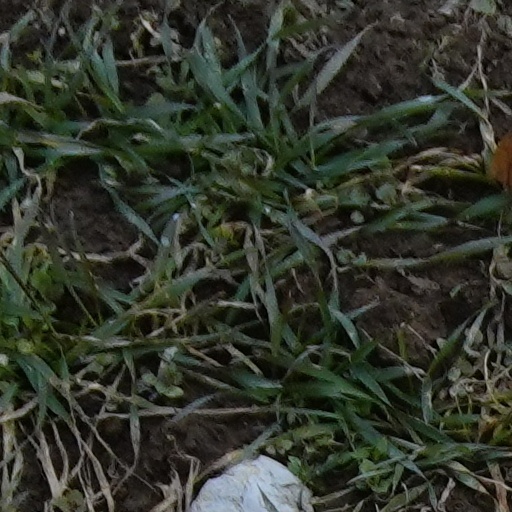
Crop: wheat